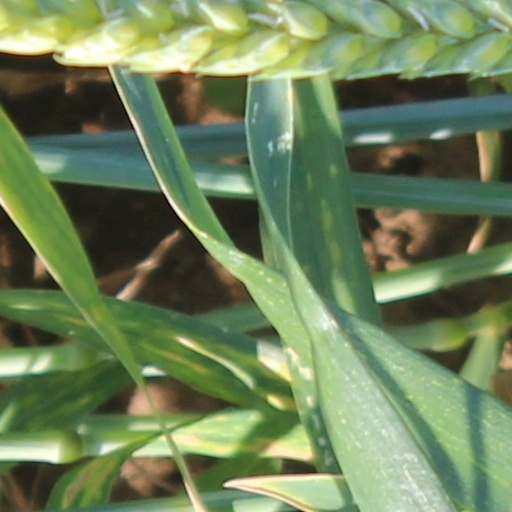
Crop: wheat